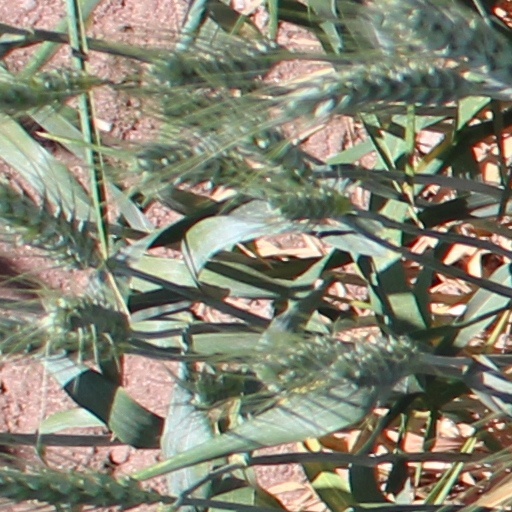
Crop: wheat